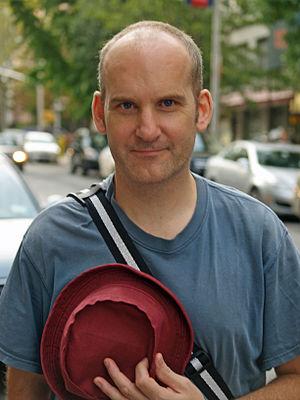
Ian Thomas Garner MacKaye, né le 16 avril 1962, est un chanteur et guitariste américain. Actif depuis 1979 MacKaye est surtout connu pour sa participation dans les très influents groupes de punk rock Minor Threat et Fugazi. Il est également connu pour sa participation dans le groupe Embrace et le duo The Evens.